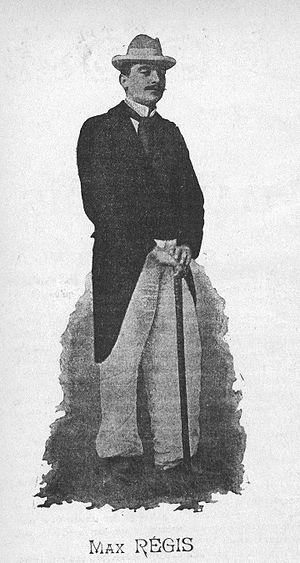
Max Régis.
Massimiliano Milano, plus connu sous le nom de Max Régis, est un journaliste et homme politique français, né le 8 juin 1873 à Sétif, en Algérie et mort dans les Hautes-Pyrénées en 1950.